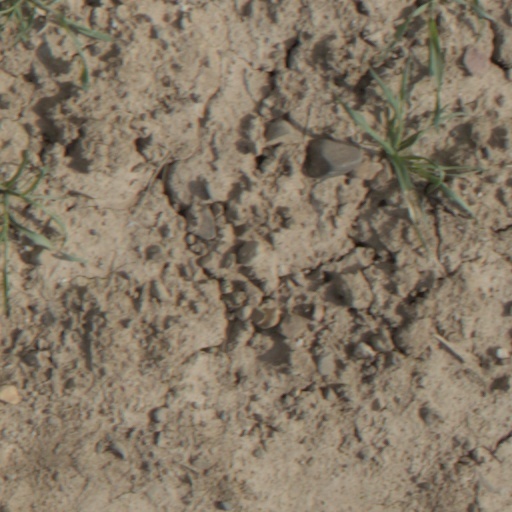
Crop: wheat